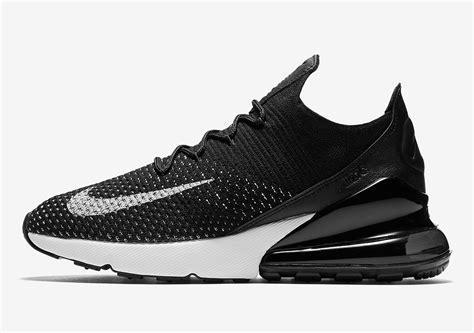
Brand: Nike
Model: Air Max 270 Flyknit